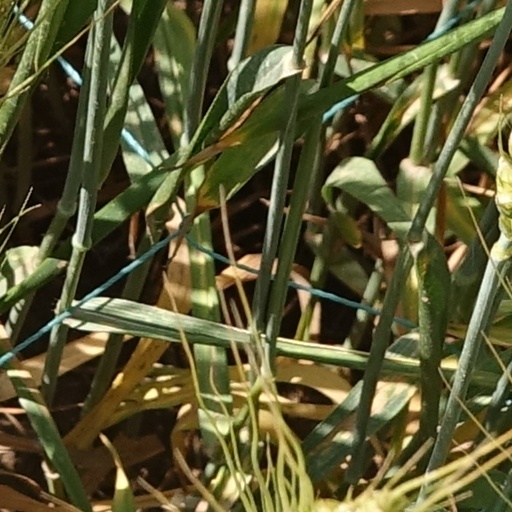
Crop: wheat